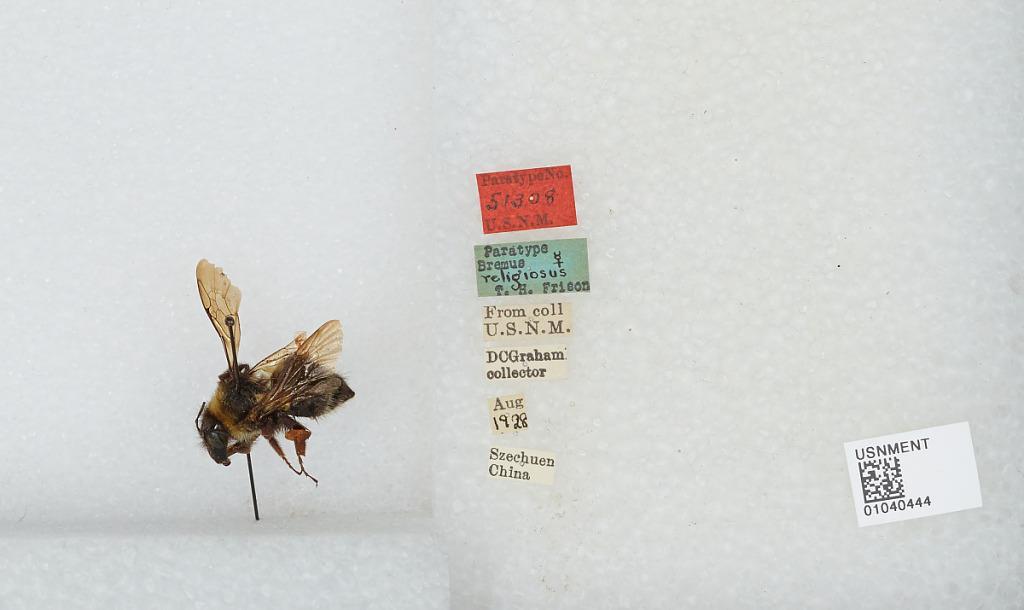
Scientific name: Bombus (Megabombus) religiosus (Frison)
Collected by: D. Graham
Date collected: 1928-8-
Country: China
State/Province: Sichuan